Hemovanadin

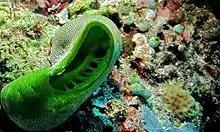
Sea squirt ("Didemnum molle") off Sulawesi, Indonesia

Hemovanadin is a pale green vanabin protein found in the blood cells, called vanadocytes, of ascidians (sea squirts) and other organisms (particularly sea organisms). It is one of the few known vanadium-containing proteins. The German chemist Martin Henze first detected vanadium in ascidians (sea squirts) in 1911. Unlike hemocyanin and hemoglobin, hemovanadin is not an oxygen carrier.